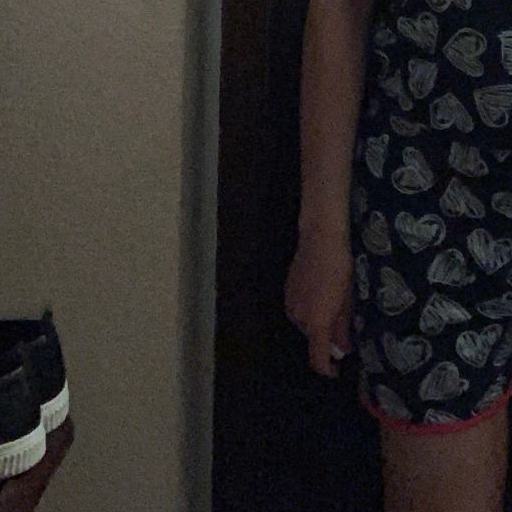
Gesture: no_gesture